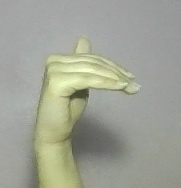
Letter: khaa